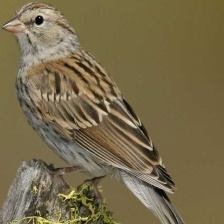
Species: CHIPPING SPARROW
Scientific name: SPIZELLA PASSERINA